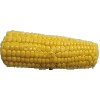
Label: Corn 1